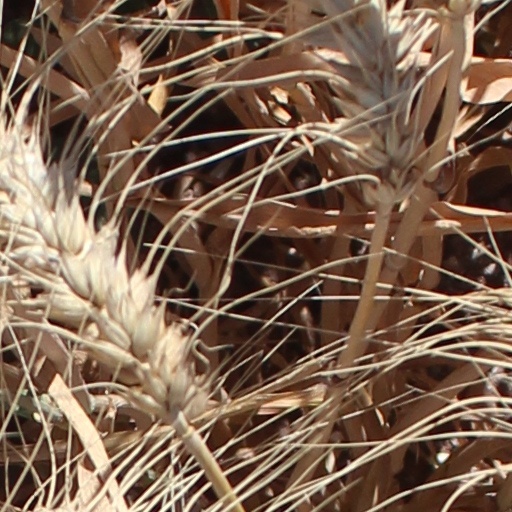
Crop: wheat